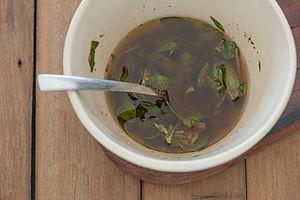
Sauce vigrainette